Cooper's Ferry site

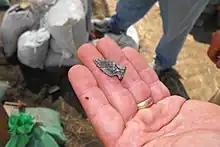
Cooper's Ferry Archaeological Site

The most recent work at the Cooper's Ferry site was a joint effort of Oregon State University and the Bureau of Land Management and led by Loren G. Davis. Excavation began in 2009 and ran until 2018. A hearth, pits, and animal bones including extinct horses were found. A number of spear points from the Western Stemmed Tradition (WSPT or WST) were found in a clearly defined pit. These points have been found in various locations, including British Columbia and Texas. Similar points were found in Japan from this period, though the similarity has been challenged. Between 2012 and 2017, thirteen complete and incomplete projectile points were found. They ranged from 0.5 inches to 2.0 inches in length. The points had two ends, one sharpened and one stemmed, and were found in pits. Radiocarbon dating provided a date mapping to 15,700 years ago. This would be several thousand years before the Clovis fluted points. It has been noted that the dearth of dendrochronological data for America in that period limits radiocarbon calibration. Several researchers have suggested a later date for the finds, but were rebuffed by Davis, noting the criticisms held "many factual errors, completely invented attributions, and poorly constructed arguments." The excavators have suggested their finds support the idea that early Americans arrived via a coastal route followed by riverine travel. An analysis of the data in 2022 supported the earlier dating though the issue is far from closed.